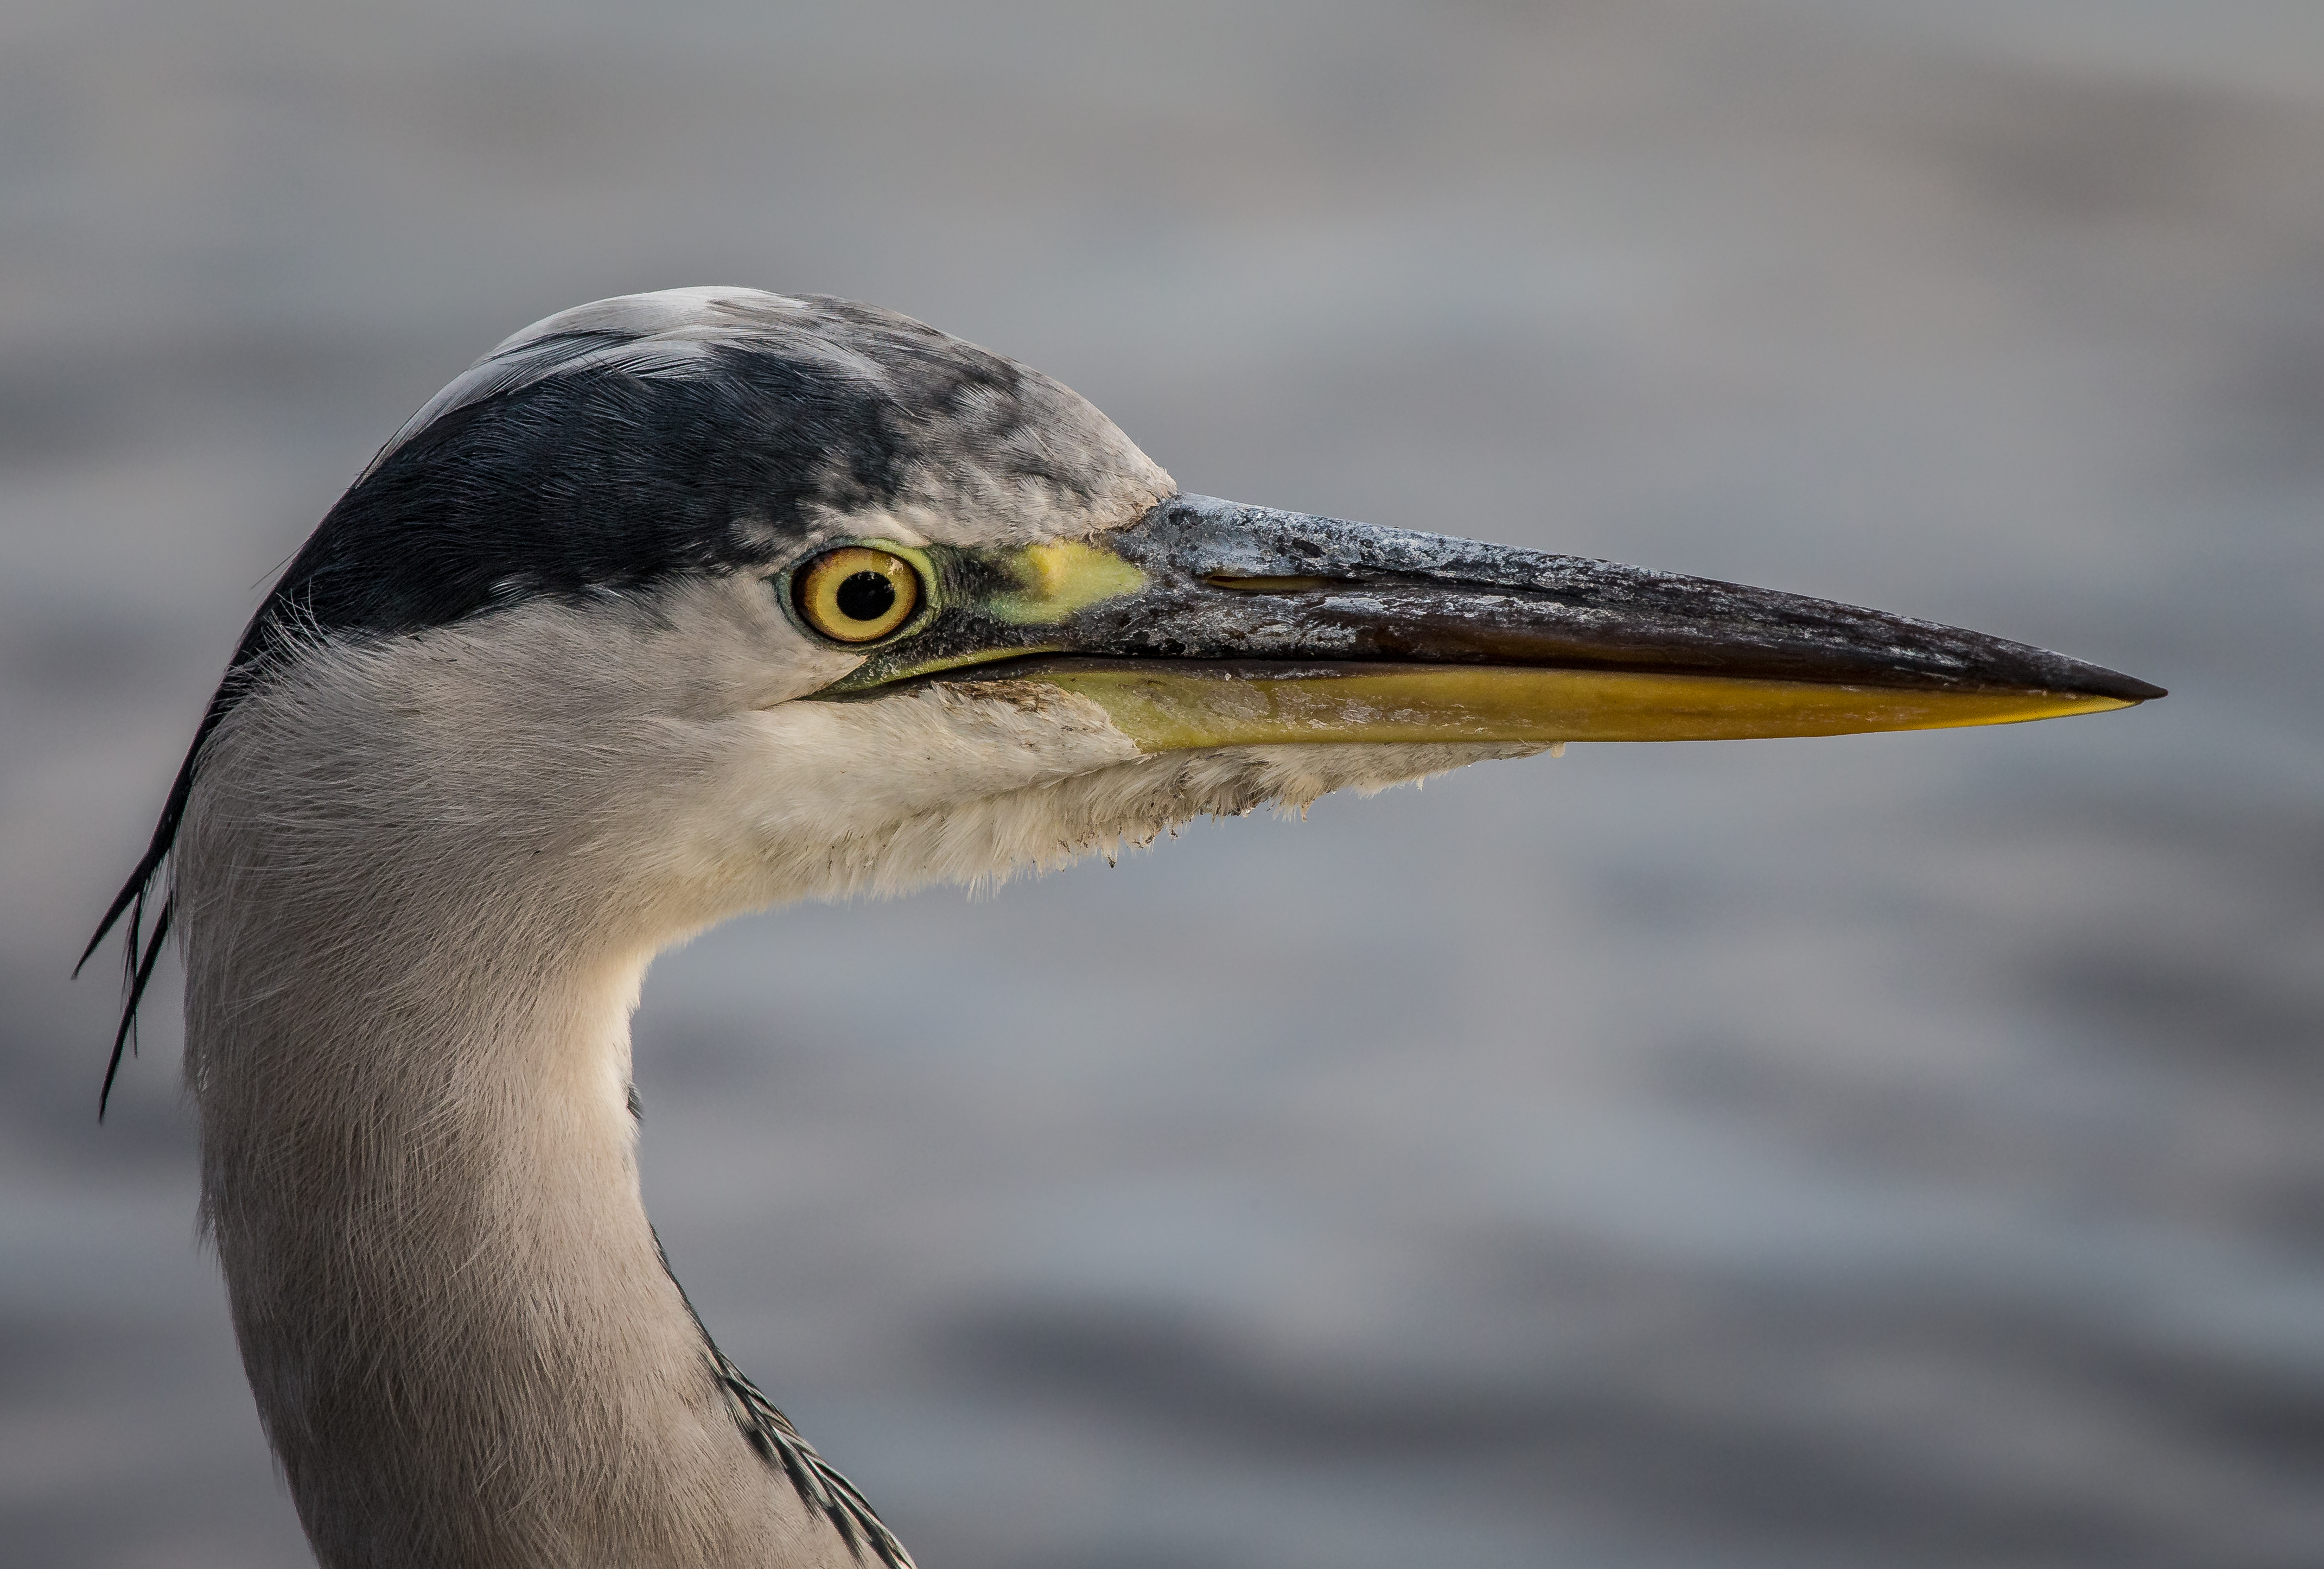
bird, wildlife, portrait, beak, closeup, fauna, close up, vertebrate, detail, cormorant, heron, greyheron, shorebird, andymorffew, morffew, naturethroughthelens, bushypark